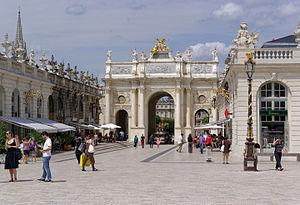
Nancy /nɑ̃.si/ est une commune française située en Lorraine au bord de la Meurthe à quelques kilomètres en amont de son point de confluence avec la Moselle, un affluent du Rhin, à 281 km à l'est de Paris et 116 km à l'ouest de Strasbourg. C'est la préfecture du département de Meurthe-et-Moselle, en région Grand Est. Ses habitants sont appelés les Nancéiens.